Slavonski bećari

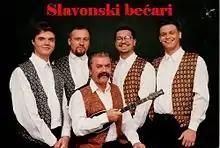
Slavonski Bećari 1997: Boris Kiraly, Igor Milić, Antun Nikolić Tuca, Mario Nikolić, Dalibor Stanarević

Slavonski bećari were a Croatian tamburitza ensemble founded in 1971 by tamburitza player and rock musician Antun Nikolić Tuca. The ensemble continued until 2011.